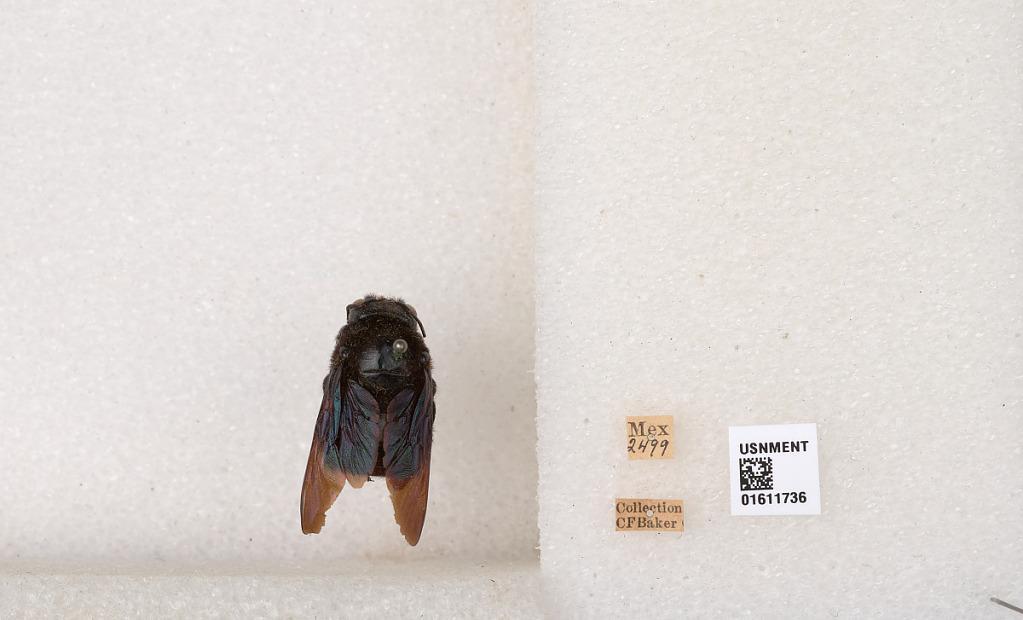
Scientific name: Xylocopa
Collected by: T. Spilman
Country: Mexico
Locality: Mexico